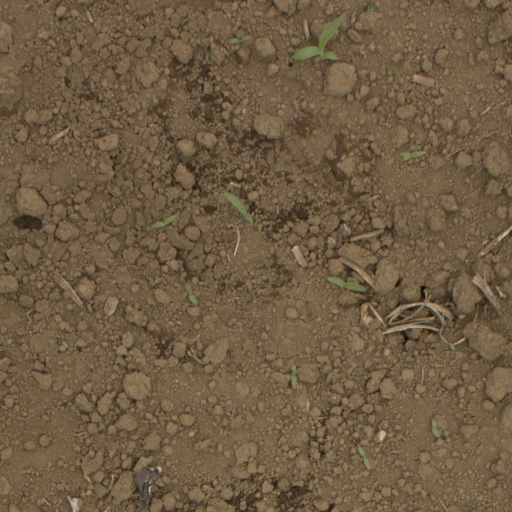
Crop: Jerusalem artichoke